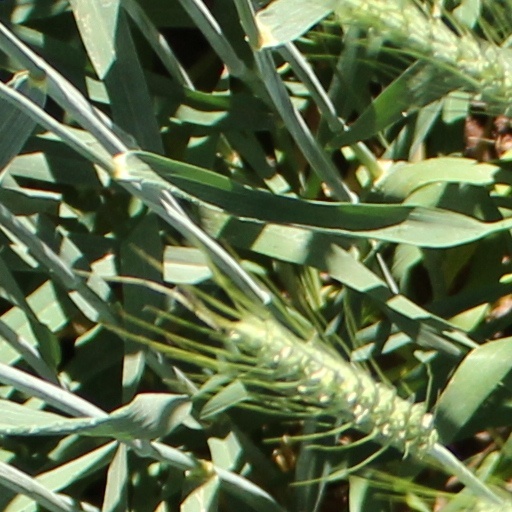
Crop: wheat